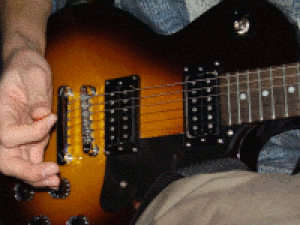
Palm muting
Animation af palm muting
Palm muting er en guitarteknik som bl.a. bruges i blues og metal. Med palm muting dæmper man noget af lyden, og derved mindsker dens dominans. Palm muting udøves ved at placere den hånd man anslår med, blødt ovenpå strengene.